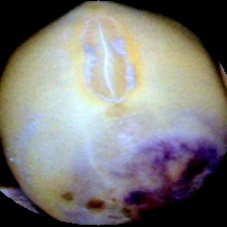
Label: Spotted